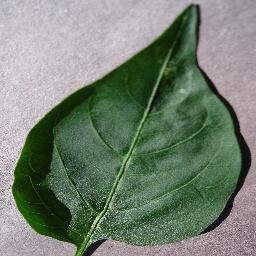
Label: Pepper,_bell___healthy